Thomas W. Sherman

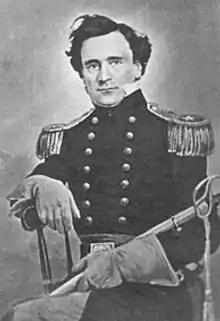
Thomas W. Sherman

Thomas West Sherman (March 26, 1813 – December 31, 1879) was a United States Army officer with service during the Mexican–American War and the American Civil War. While some contemporaries mistakenly identified him as the brother of the more famous General William T. Sherman, modern scholarship notes that the two were not closely related.